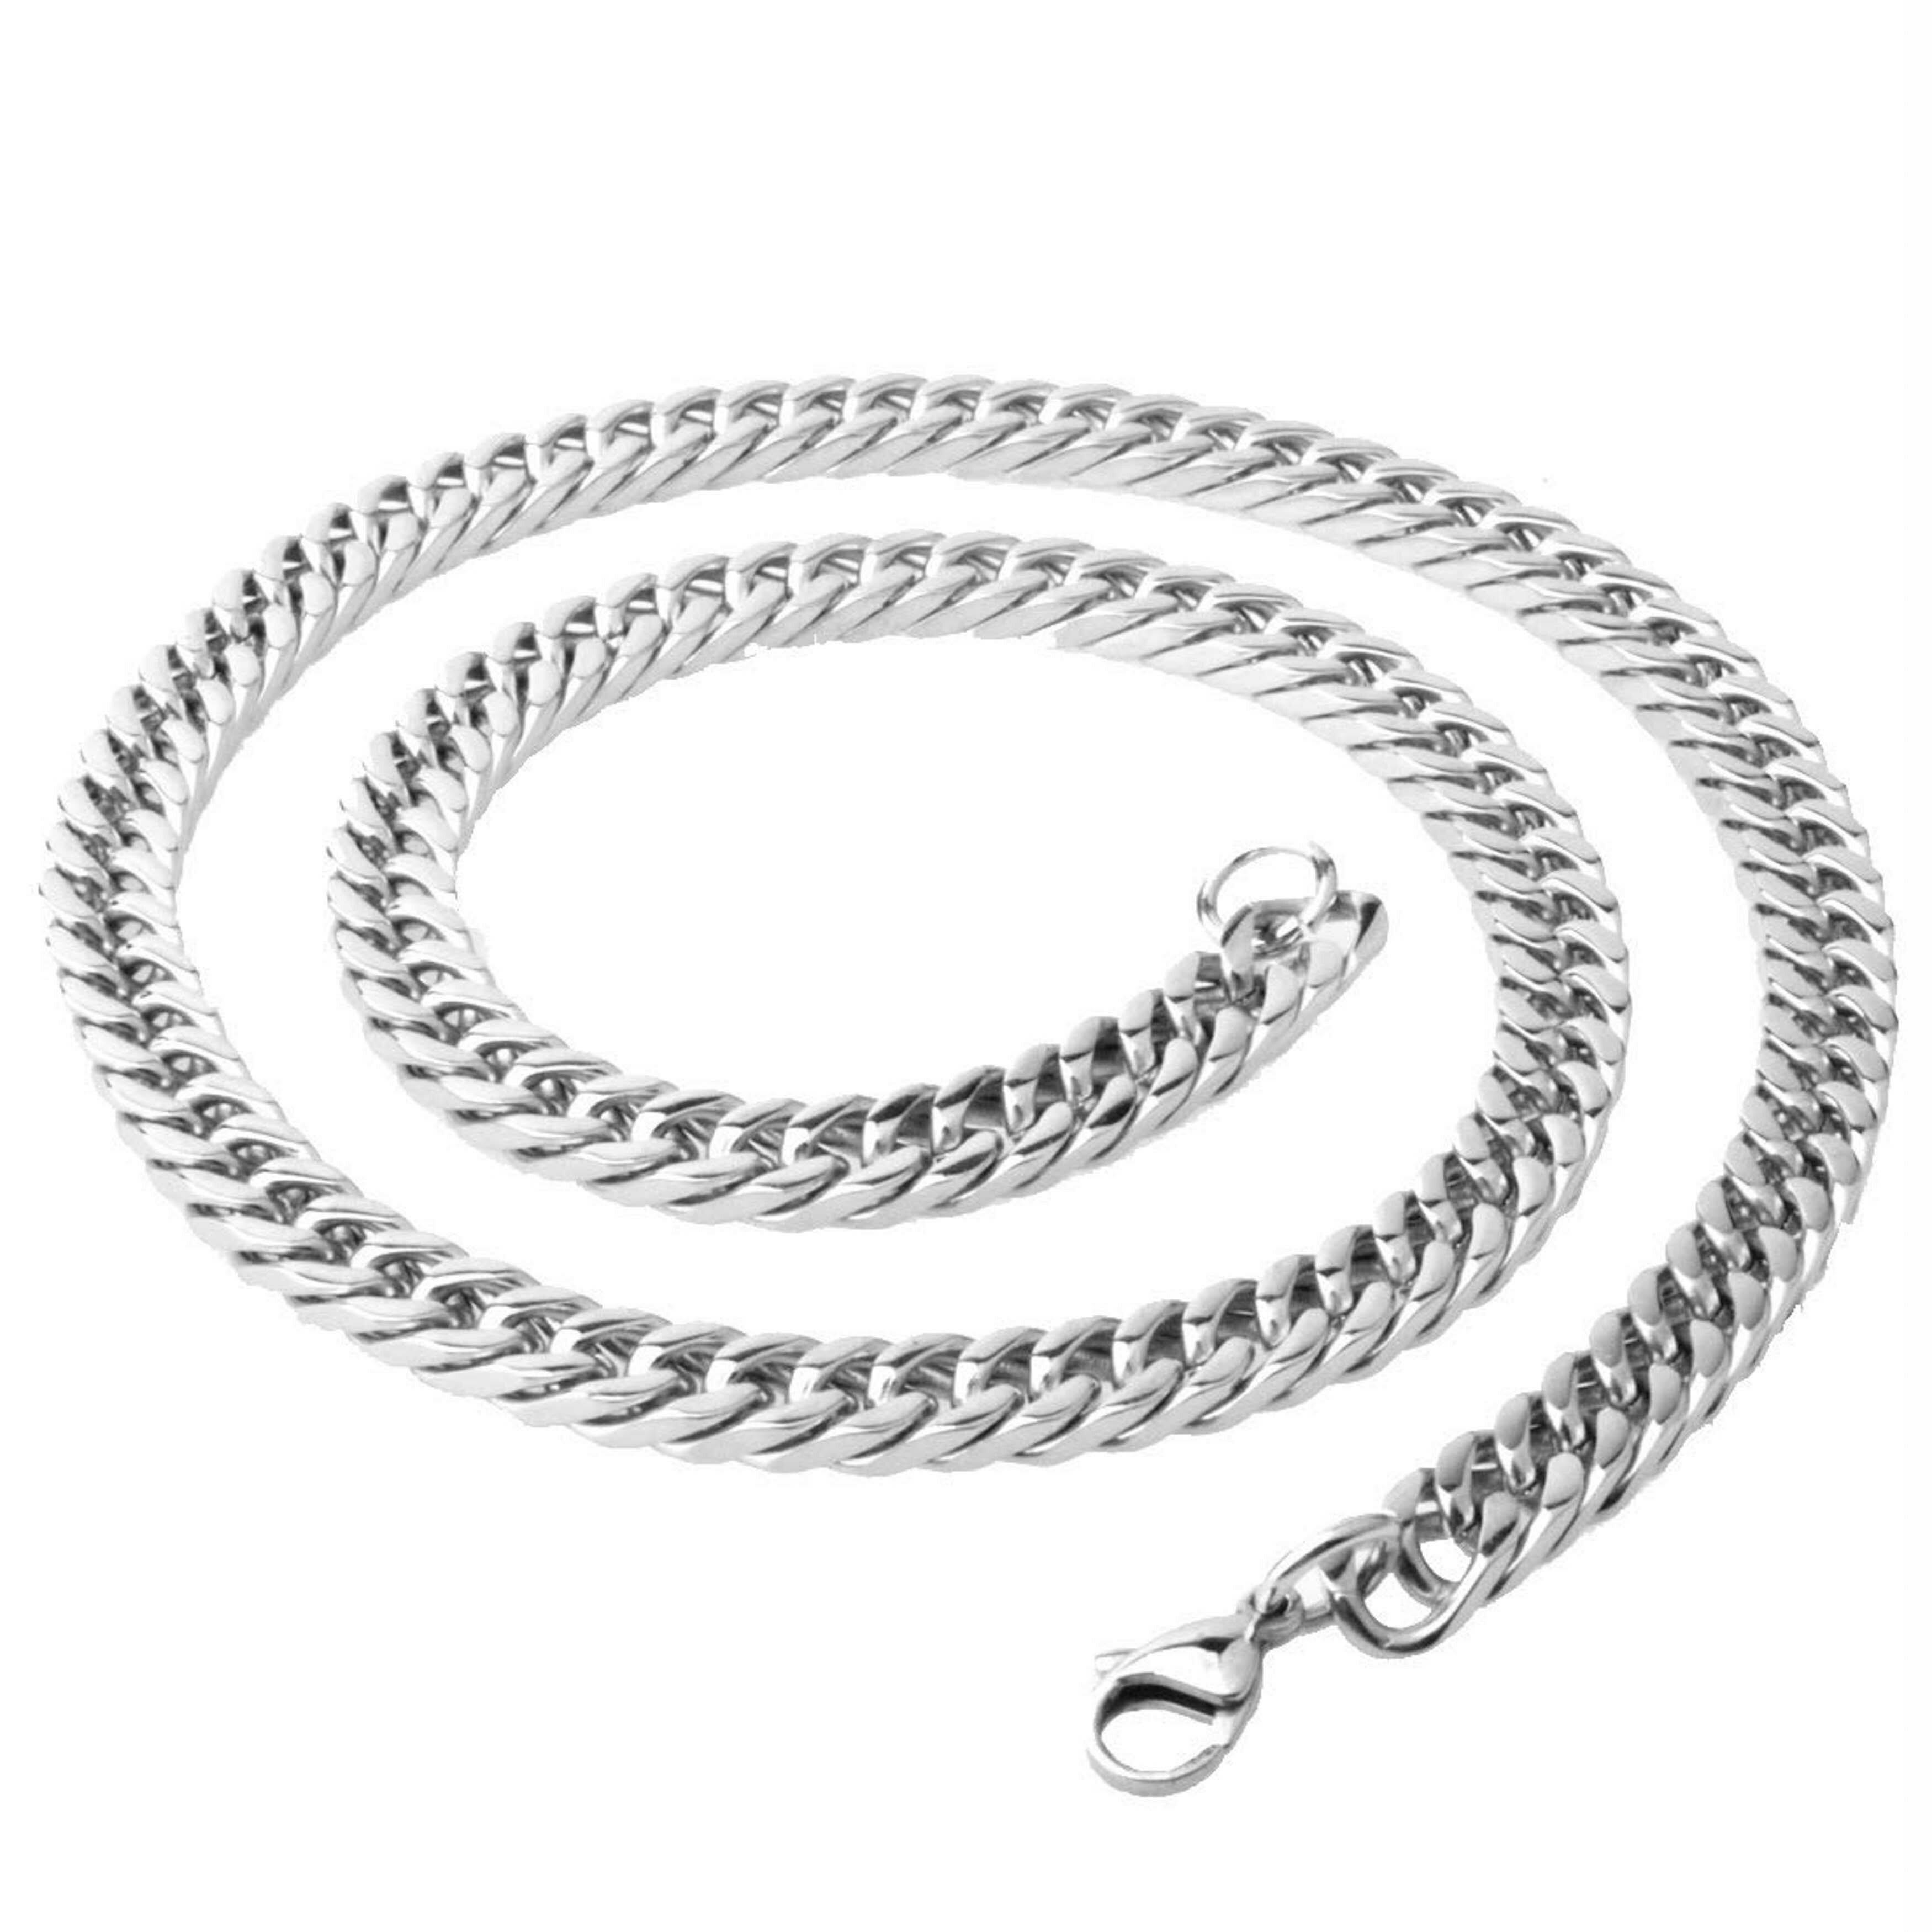
kairangi by yellow chimes Stainless Steel Necklace
Type: Necklaces & Pendants
Brand: Kairangi by Yellow Chimes
Price: Rs. 259
 kairangi by yellow chimes, a brand by globalbees, brings exclusive fashion and traditional jewellery designs to you from renowned jewellery manufacturers all over the world. The best price is assured to you as we remove all middle- man margins and real-estate expenses by directly purchasing from direct manufacturers. Thus, beautiful and contemporary ethnic and statement jewellery is made available at very reasonable prices to our valuable customers.
Features: Unique and classic designed simple and elegant silver stainless steel curb neck chain for men. Our product is perfect for valentines anniversary birthday gift for husband and boyfriend.,Size- length- 24 inch. Width- 6 mm. Material and metal is stainless steel, closure is lobster.,Care instreuctions-harsh usage or scratching, avoid harsh chemicals. Wipe with soft cloth in case of dust accumulation.,Packaging- your favorite piece of jewellery will reach you in an elegant yellow chimes box with safety and precautions. You can leave it to us the job of delivering your jewellery in original condition to you at your door-step.,Brand vision - yellow chimes is the one stop solution for all jewellery lovers- which is affordable and can fit for any occasion you pick to shape your own style and personality.
Included: Set Of 1 X Necklace